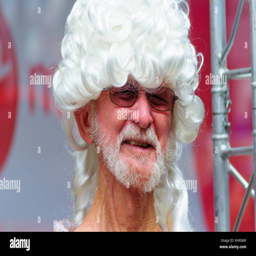
male performer with a beard and wearing sunglasses and a white wig during music festival